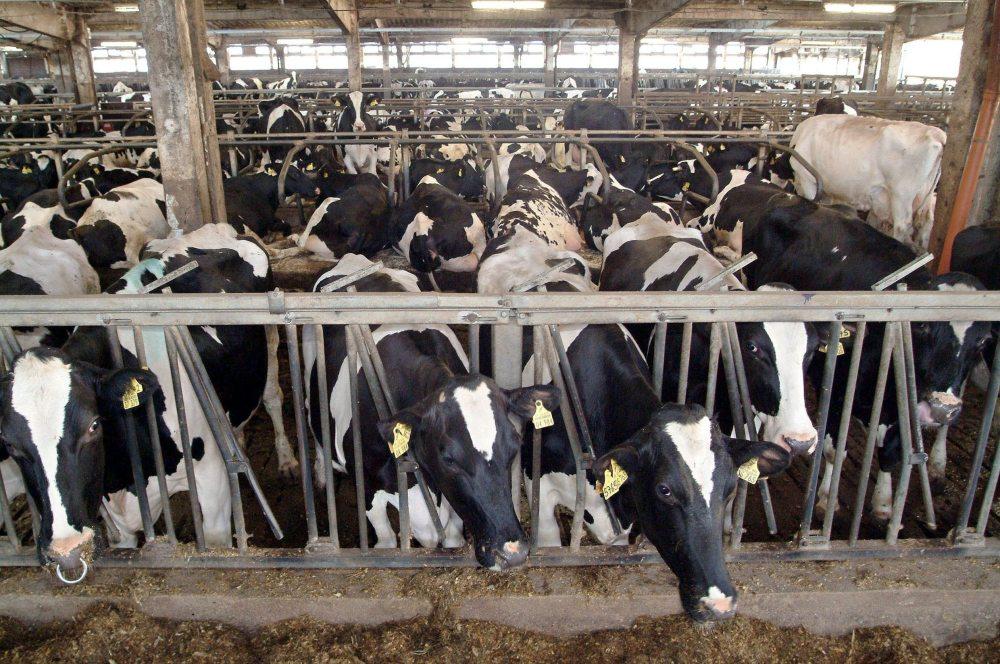
Ng’ombe wengi wamejaa ndani ya zizi ambao wamenona kwa afya njema na baadaye maziwa yao yakishakamuliwa yanauzwa kwa majirani waliowazunguka na mengine kupelekwa viwandani na kuchakatwa ili ipatikane siagi.